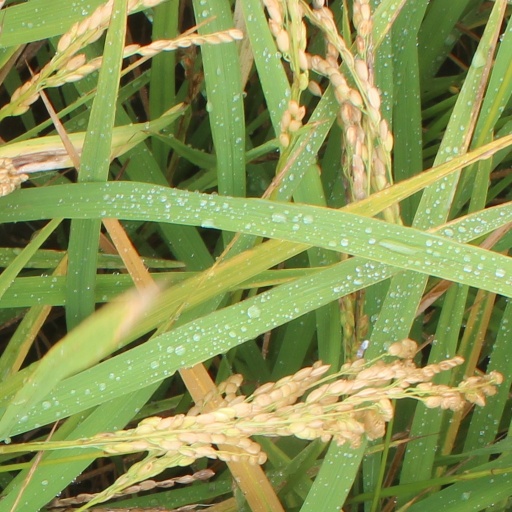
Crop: rice